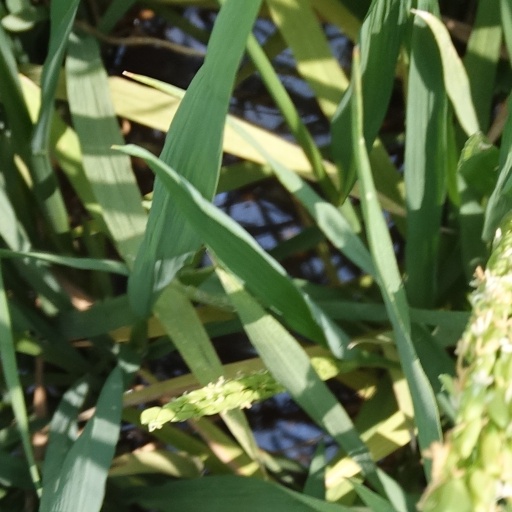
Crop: rice